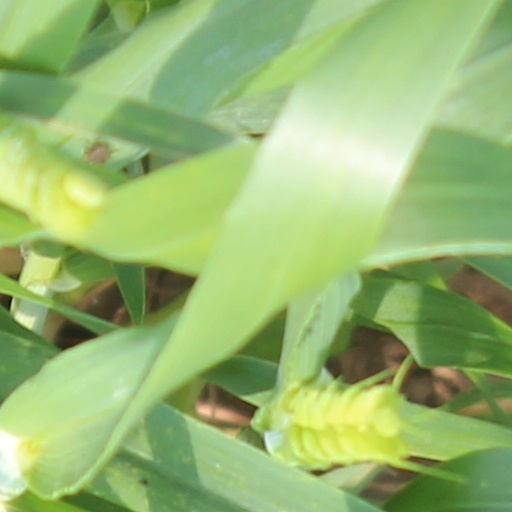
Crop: wheat